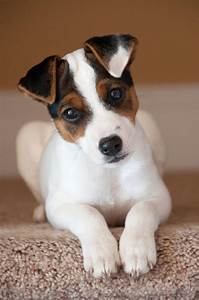
Label: cane